Kualanamu International Airport

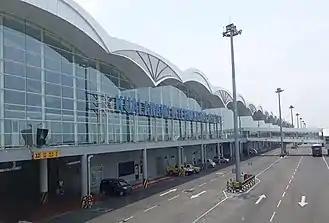
The terminal exterior design, as seen from the apron

The airport is Indonesia's third largest, after Soekarno–Hatta International Airport and the new Kertajati International Airport, with a passenger terminal and will eventually have a capacity of 22 million passengers (2030). Kualanamu Airport has an automatic baggage handling system, thus becoming the first airport in Indonesia which does not need baggage porters.